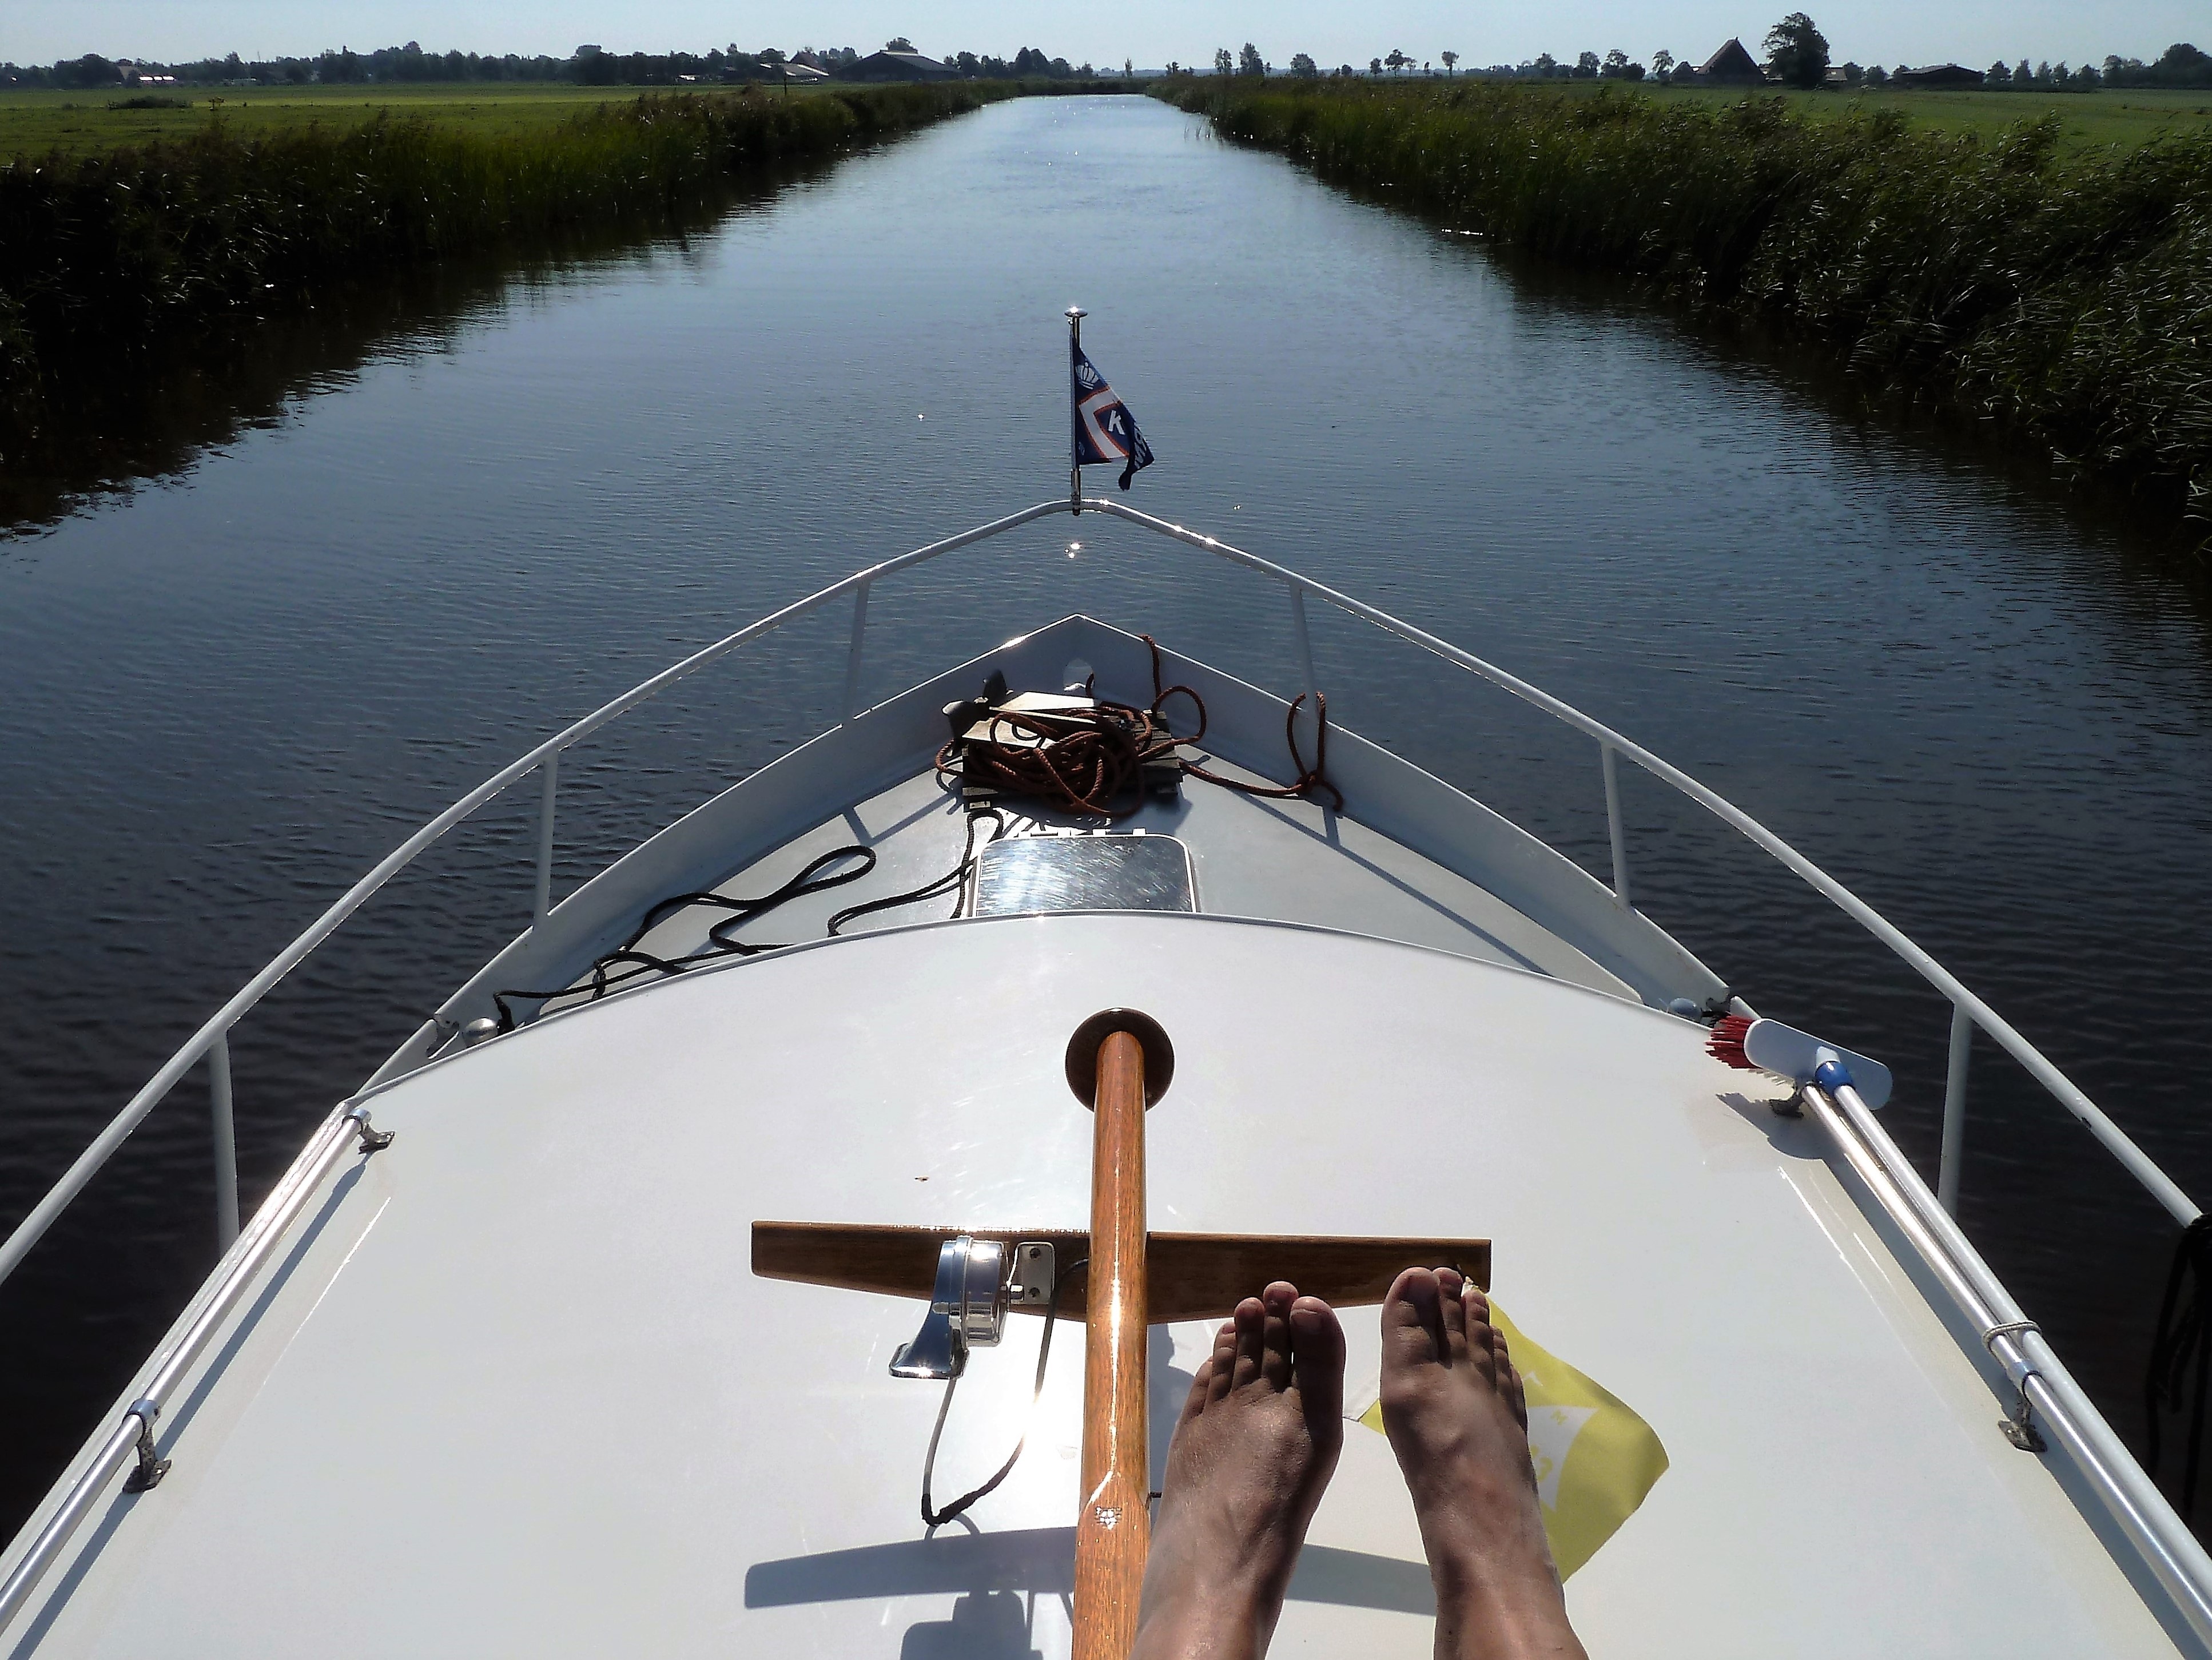
water, boat, ship, travel, transport, vessel, vehicle, relax, mast, holiday, speed, tourism, boating, watercraft, friesland, meadows, body kits